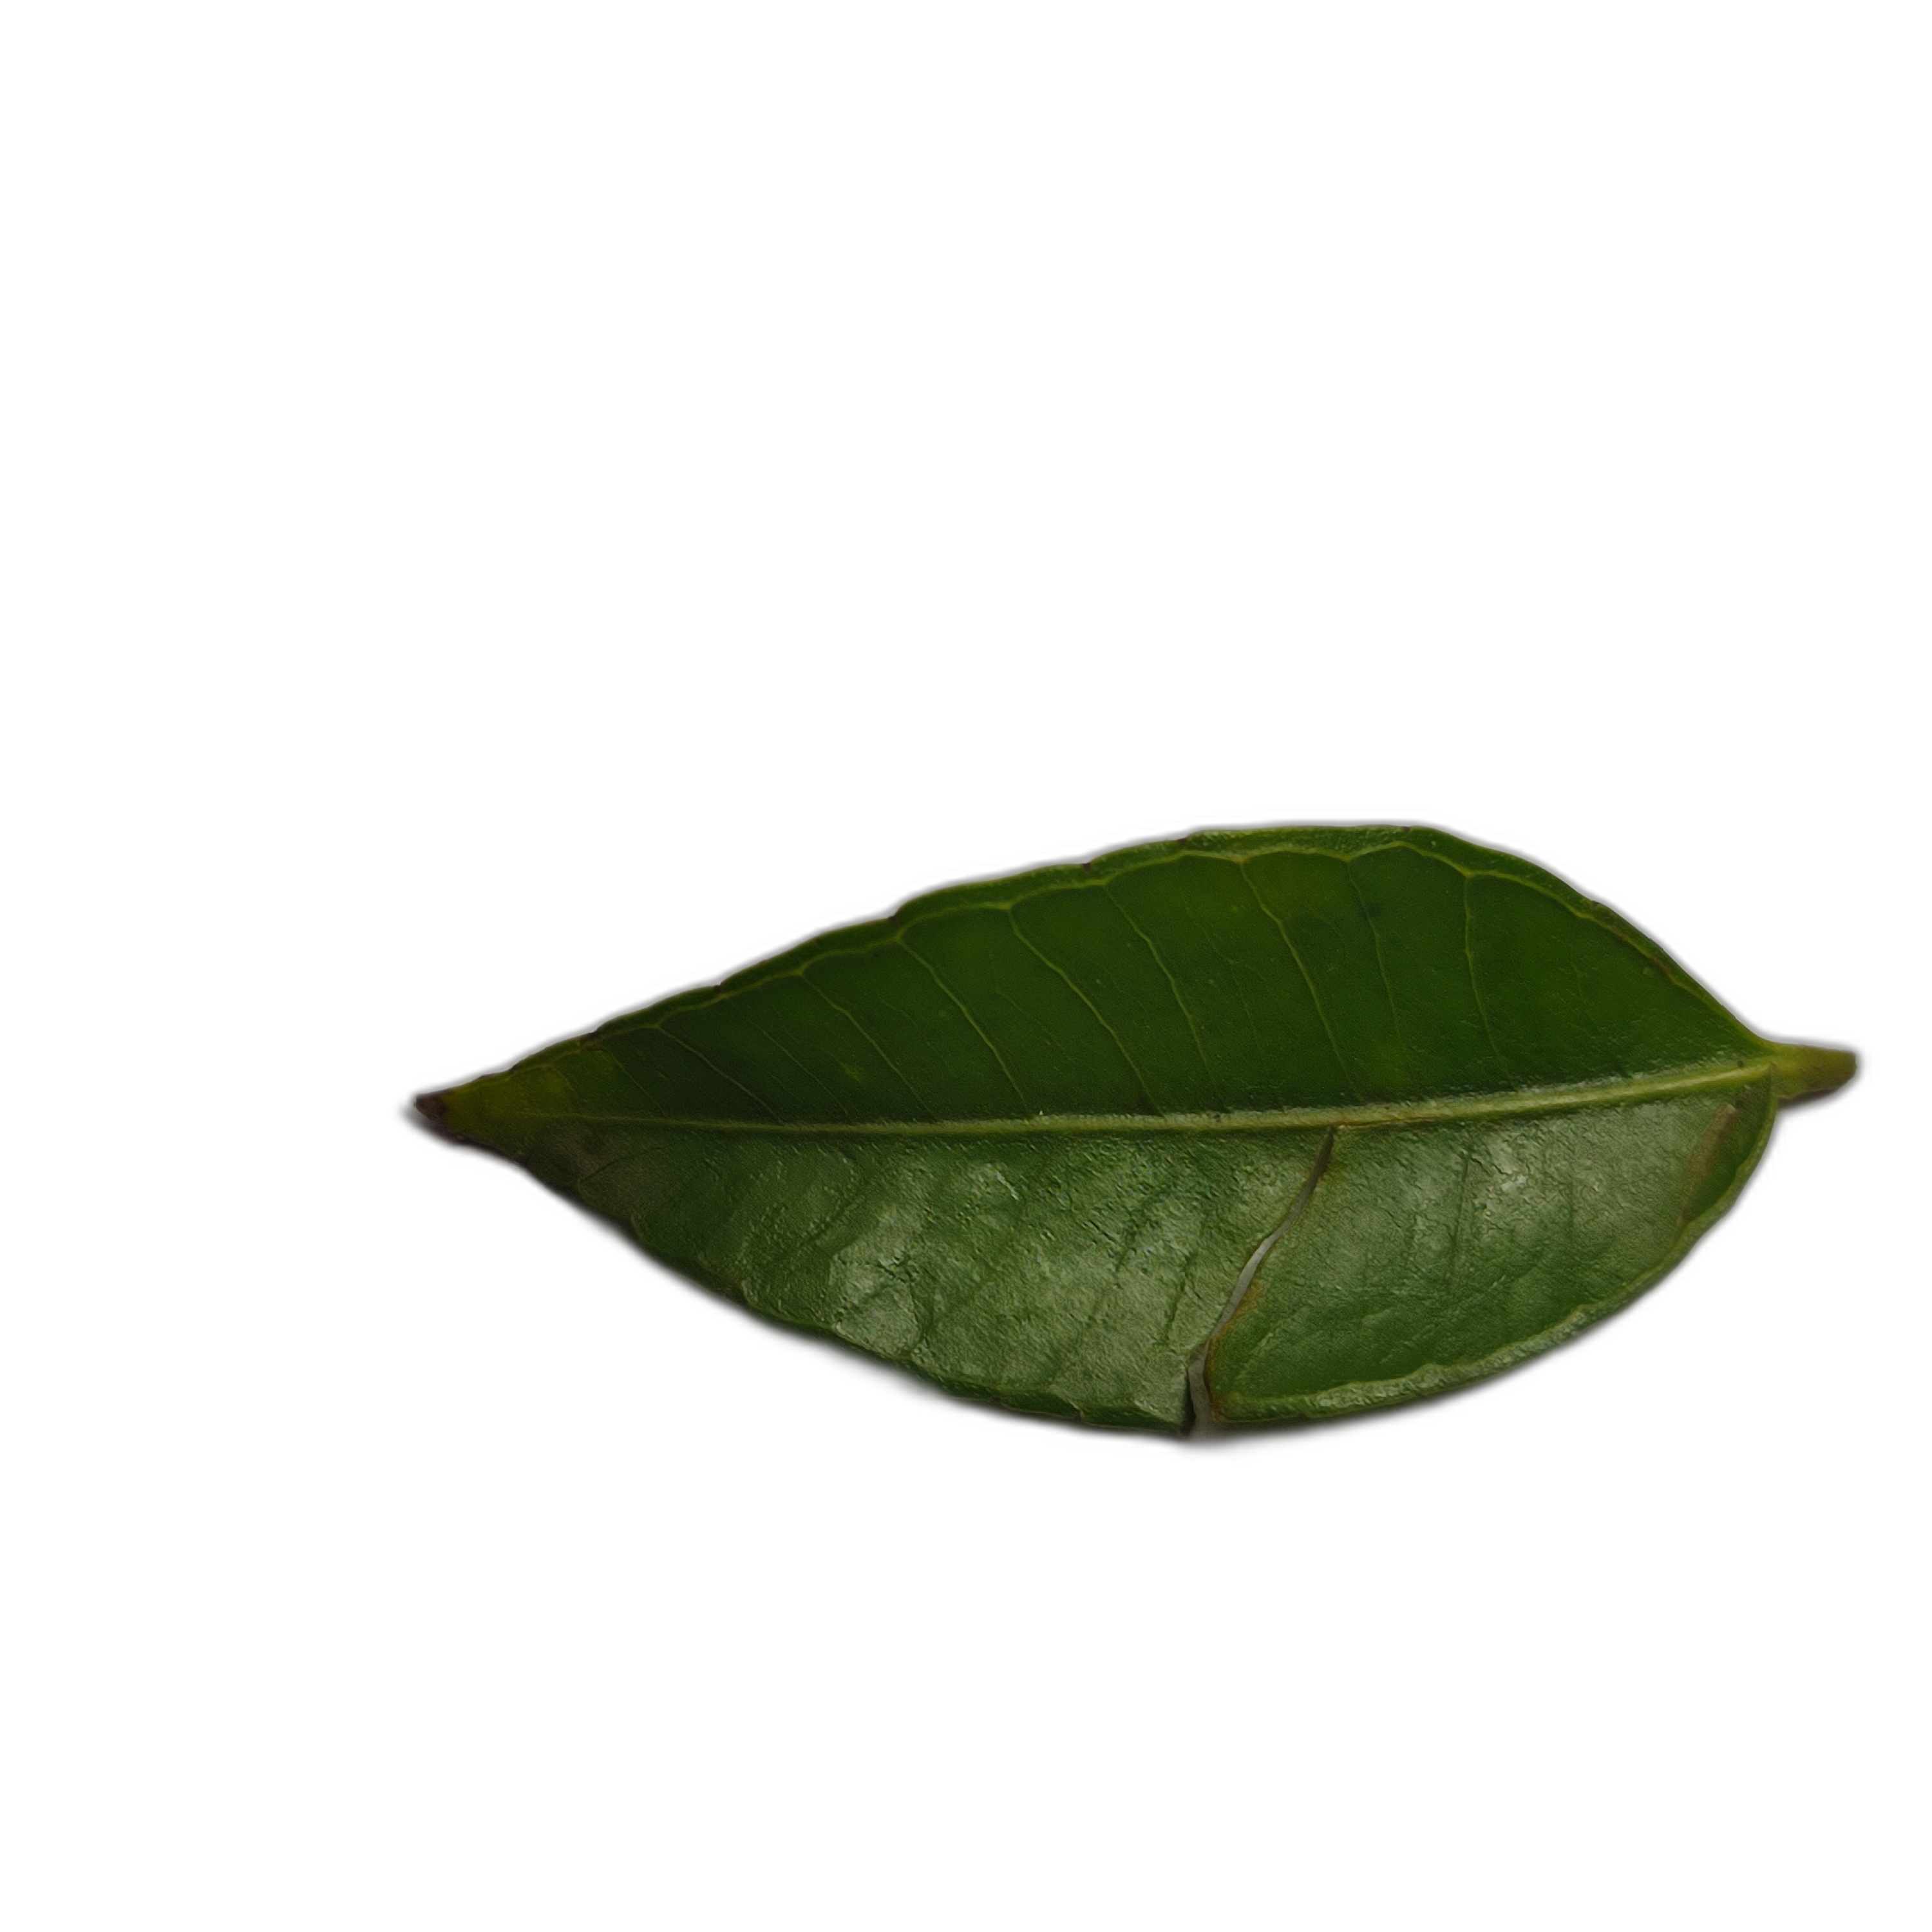
Label: healthy